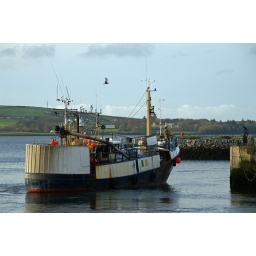
A working boat spotted near Dingle marina where I was shooting.